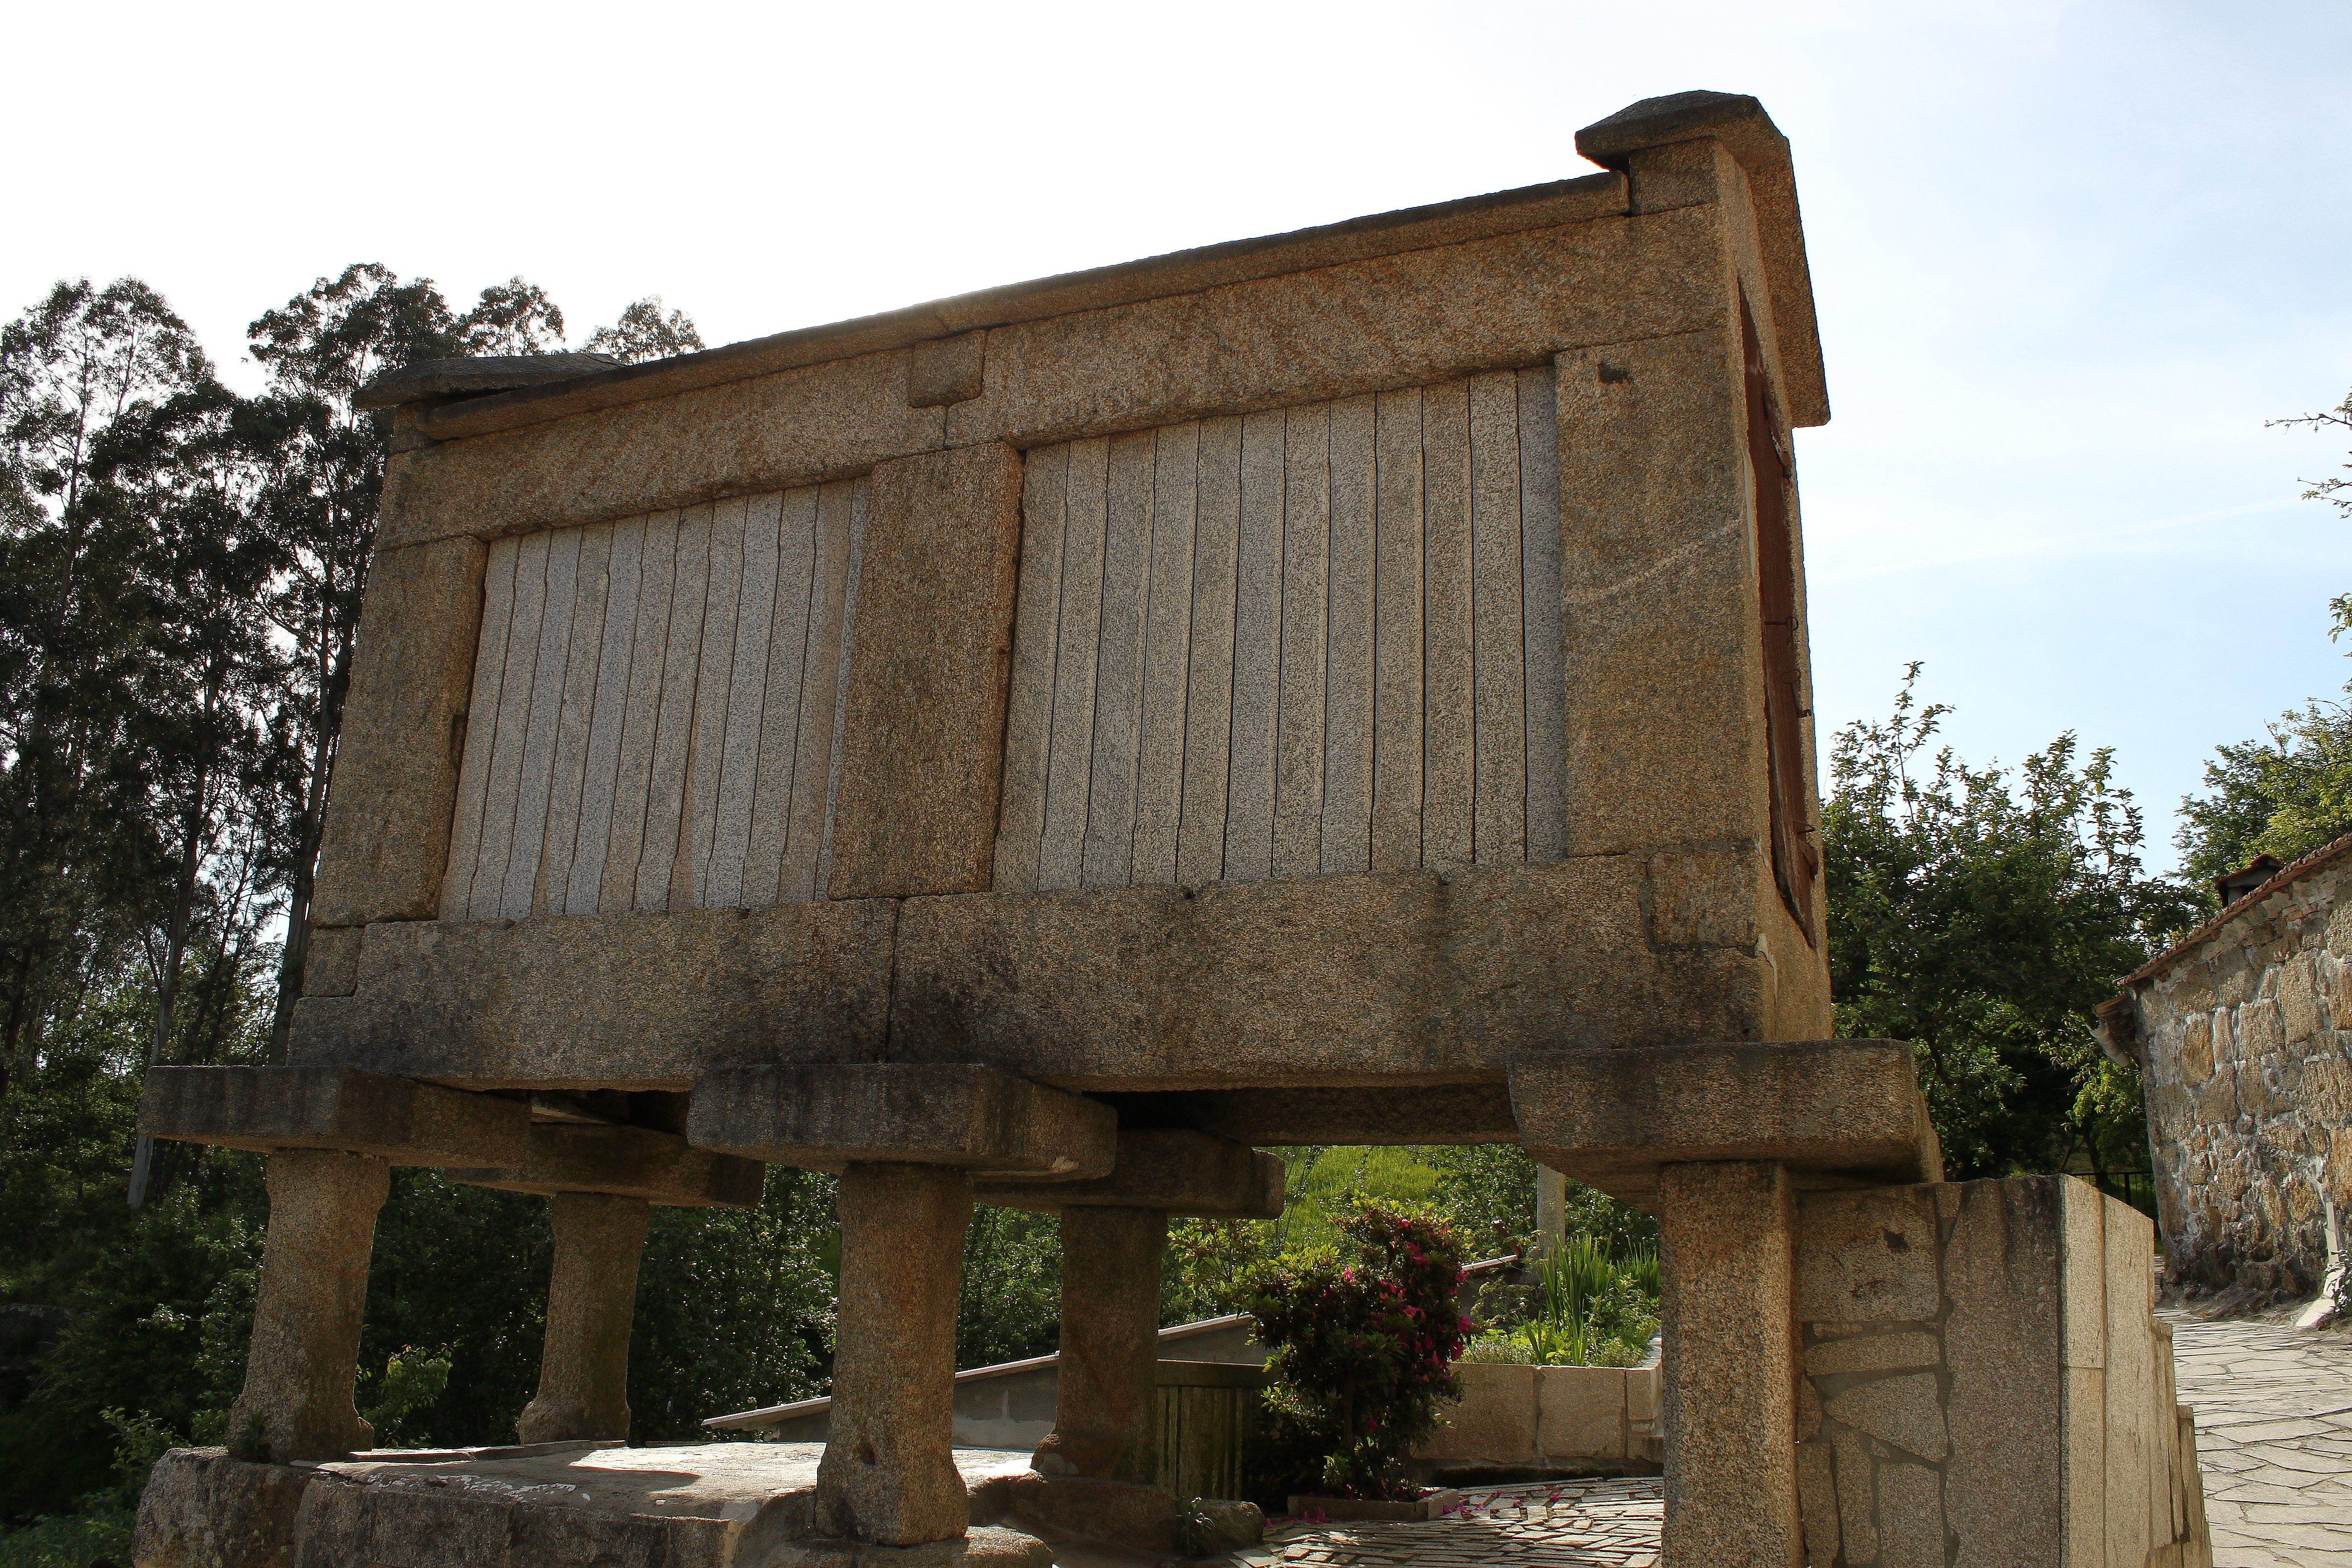
wood, building, home, cottage, facade, property, chapel, place of worship, estate, ggl1, gaby1, carros, canastros, horreos